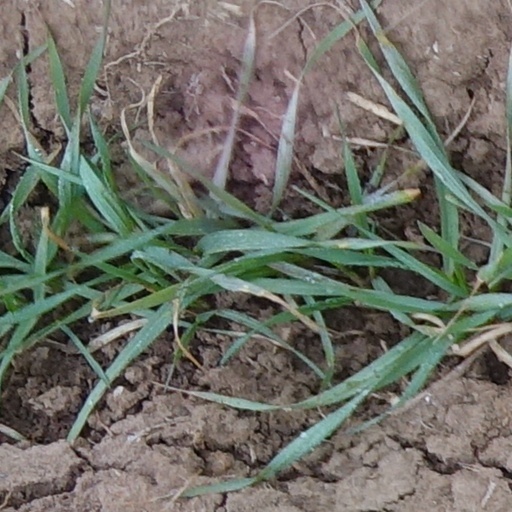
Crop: wheat